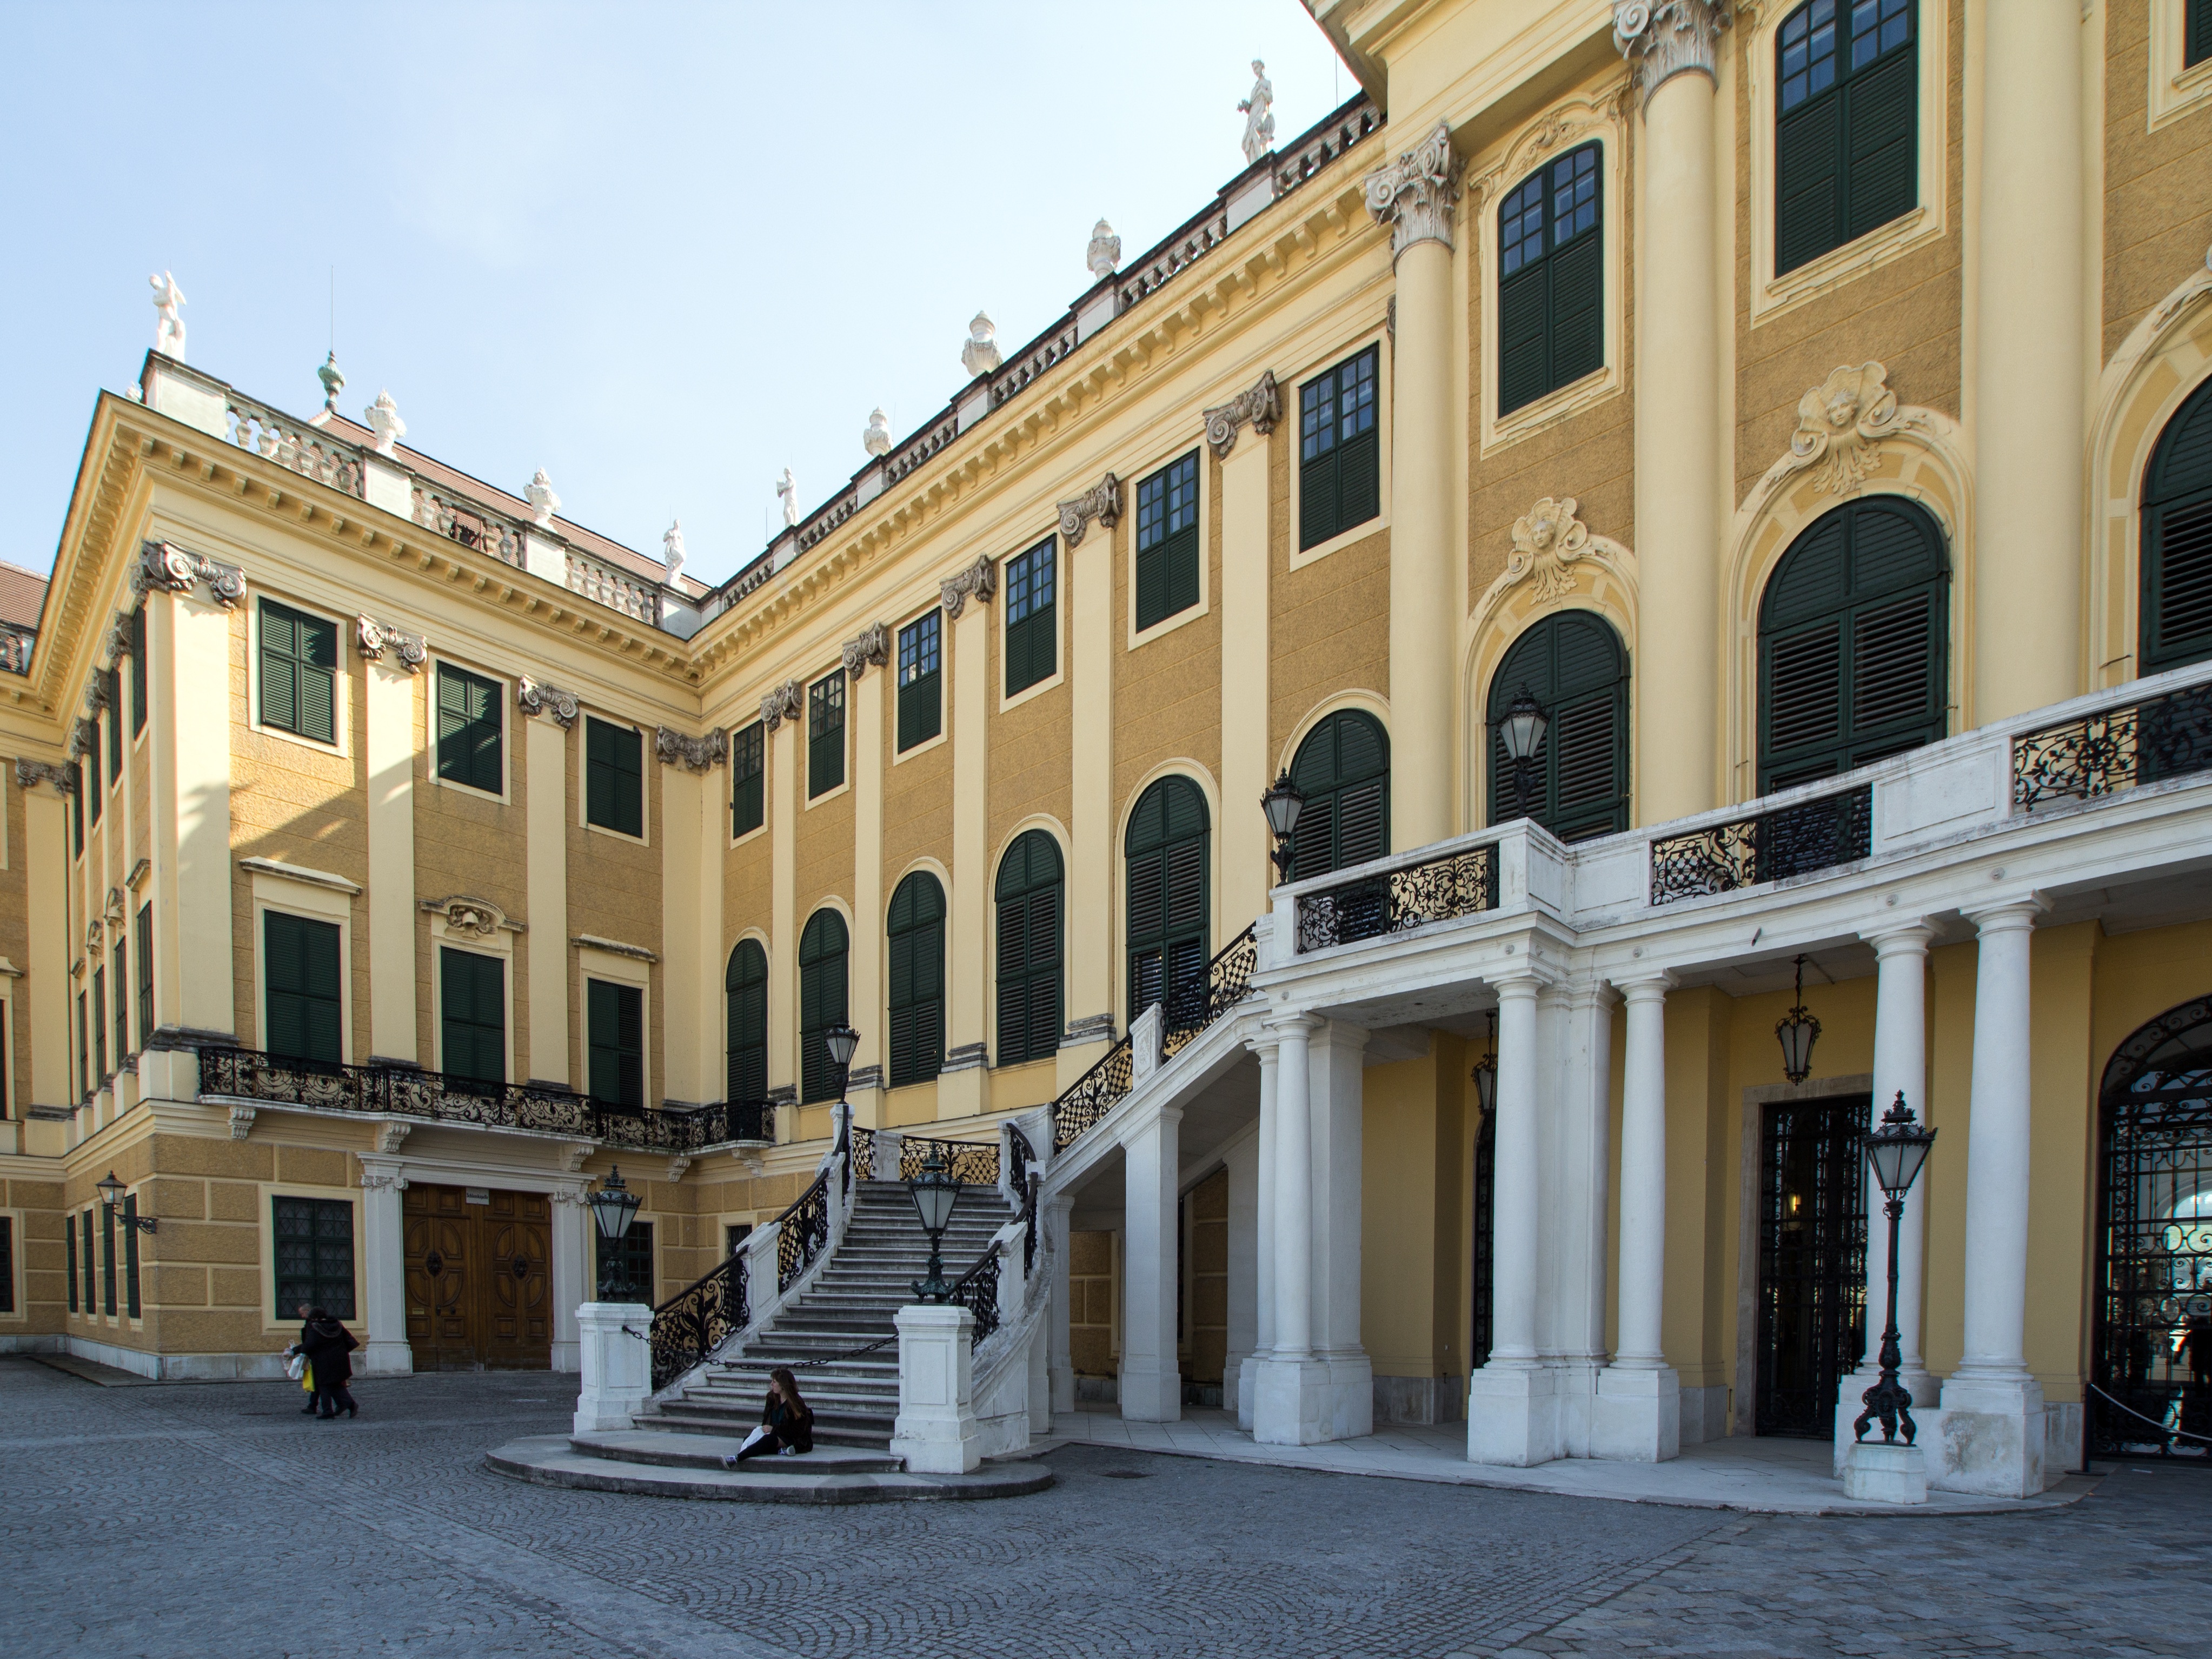
architecture, town, building, palace, downtown, plaza, castle, landmark, facade, austria, courtyard, vienna, town square, estate, baroque, schonbrunn, neighbourhood, ancient history